Melbourne Metro 2

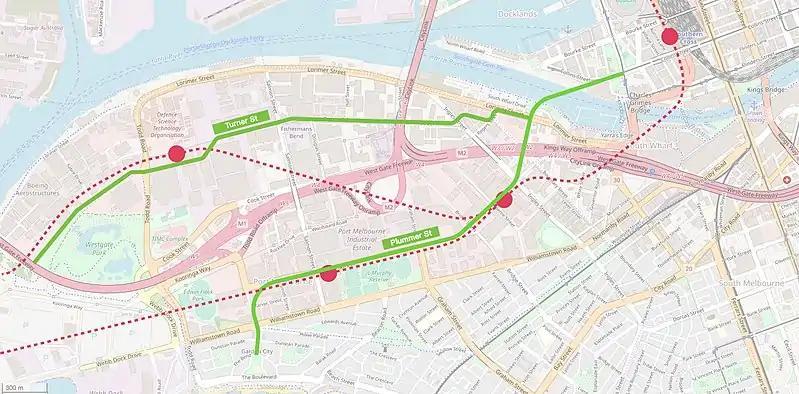
Map showing proposed tram extensions to Fishermans Bend, and the two alternative paths for the western section of the Melbourne Metro 2 tunnel proposed in the State Government's 2018 Fishermans Bend Framework plan.

Then, in October 2016, the inaugural 30-year plan released by the independent infrastructure advisory agency Infrastructure Victoria suggested that the entire project – from Newport to Clifton Hill – needed to be constructed simultaneously, but would have enormous costs potentially not offset by its benefits. The report recommended a reconfiguration of the City Loop as an earlier and cheaper measure to improve core capacity in the network, but stated that any redesign of MM2 would need to consider delivering further improvements to the lines through Sunshine after completion of the first Metro Tunnel. On the other hand, the report also suggested that the massive improvements in property values created by MM2, which it estimated as being up to $20 billion, could be used to partially fund the project using a value capture levy or tax.